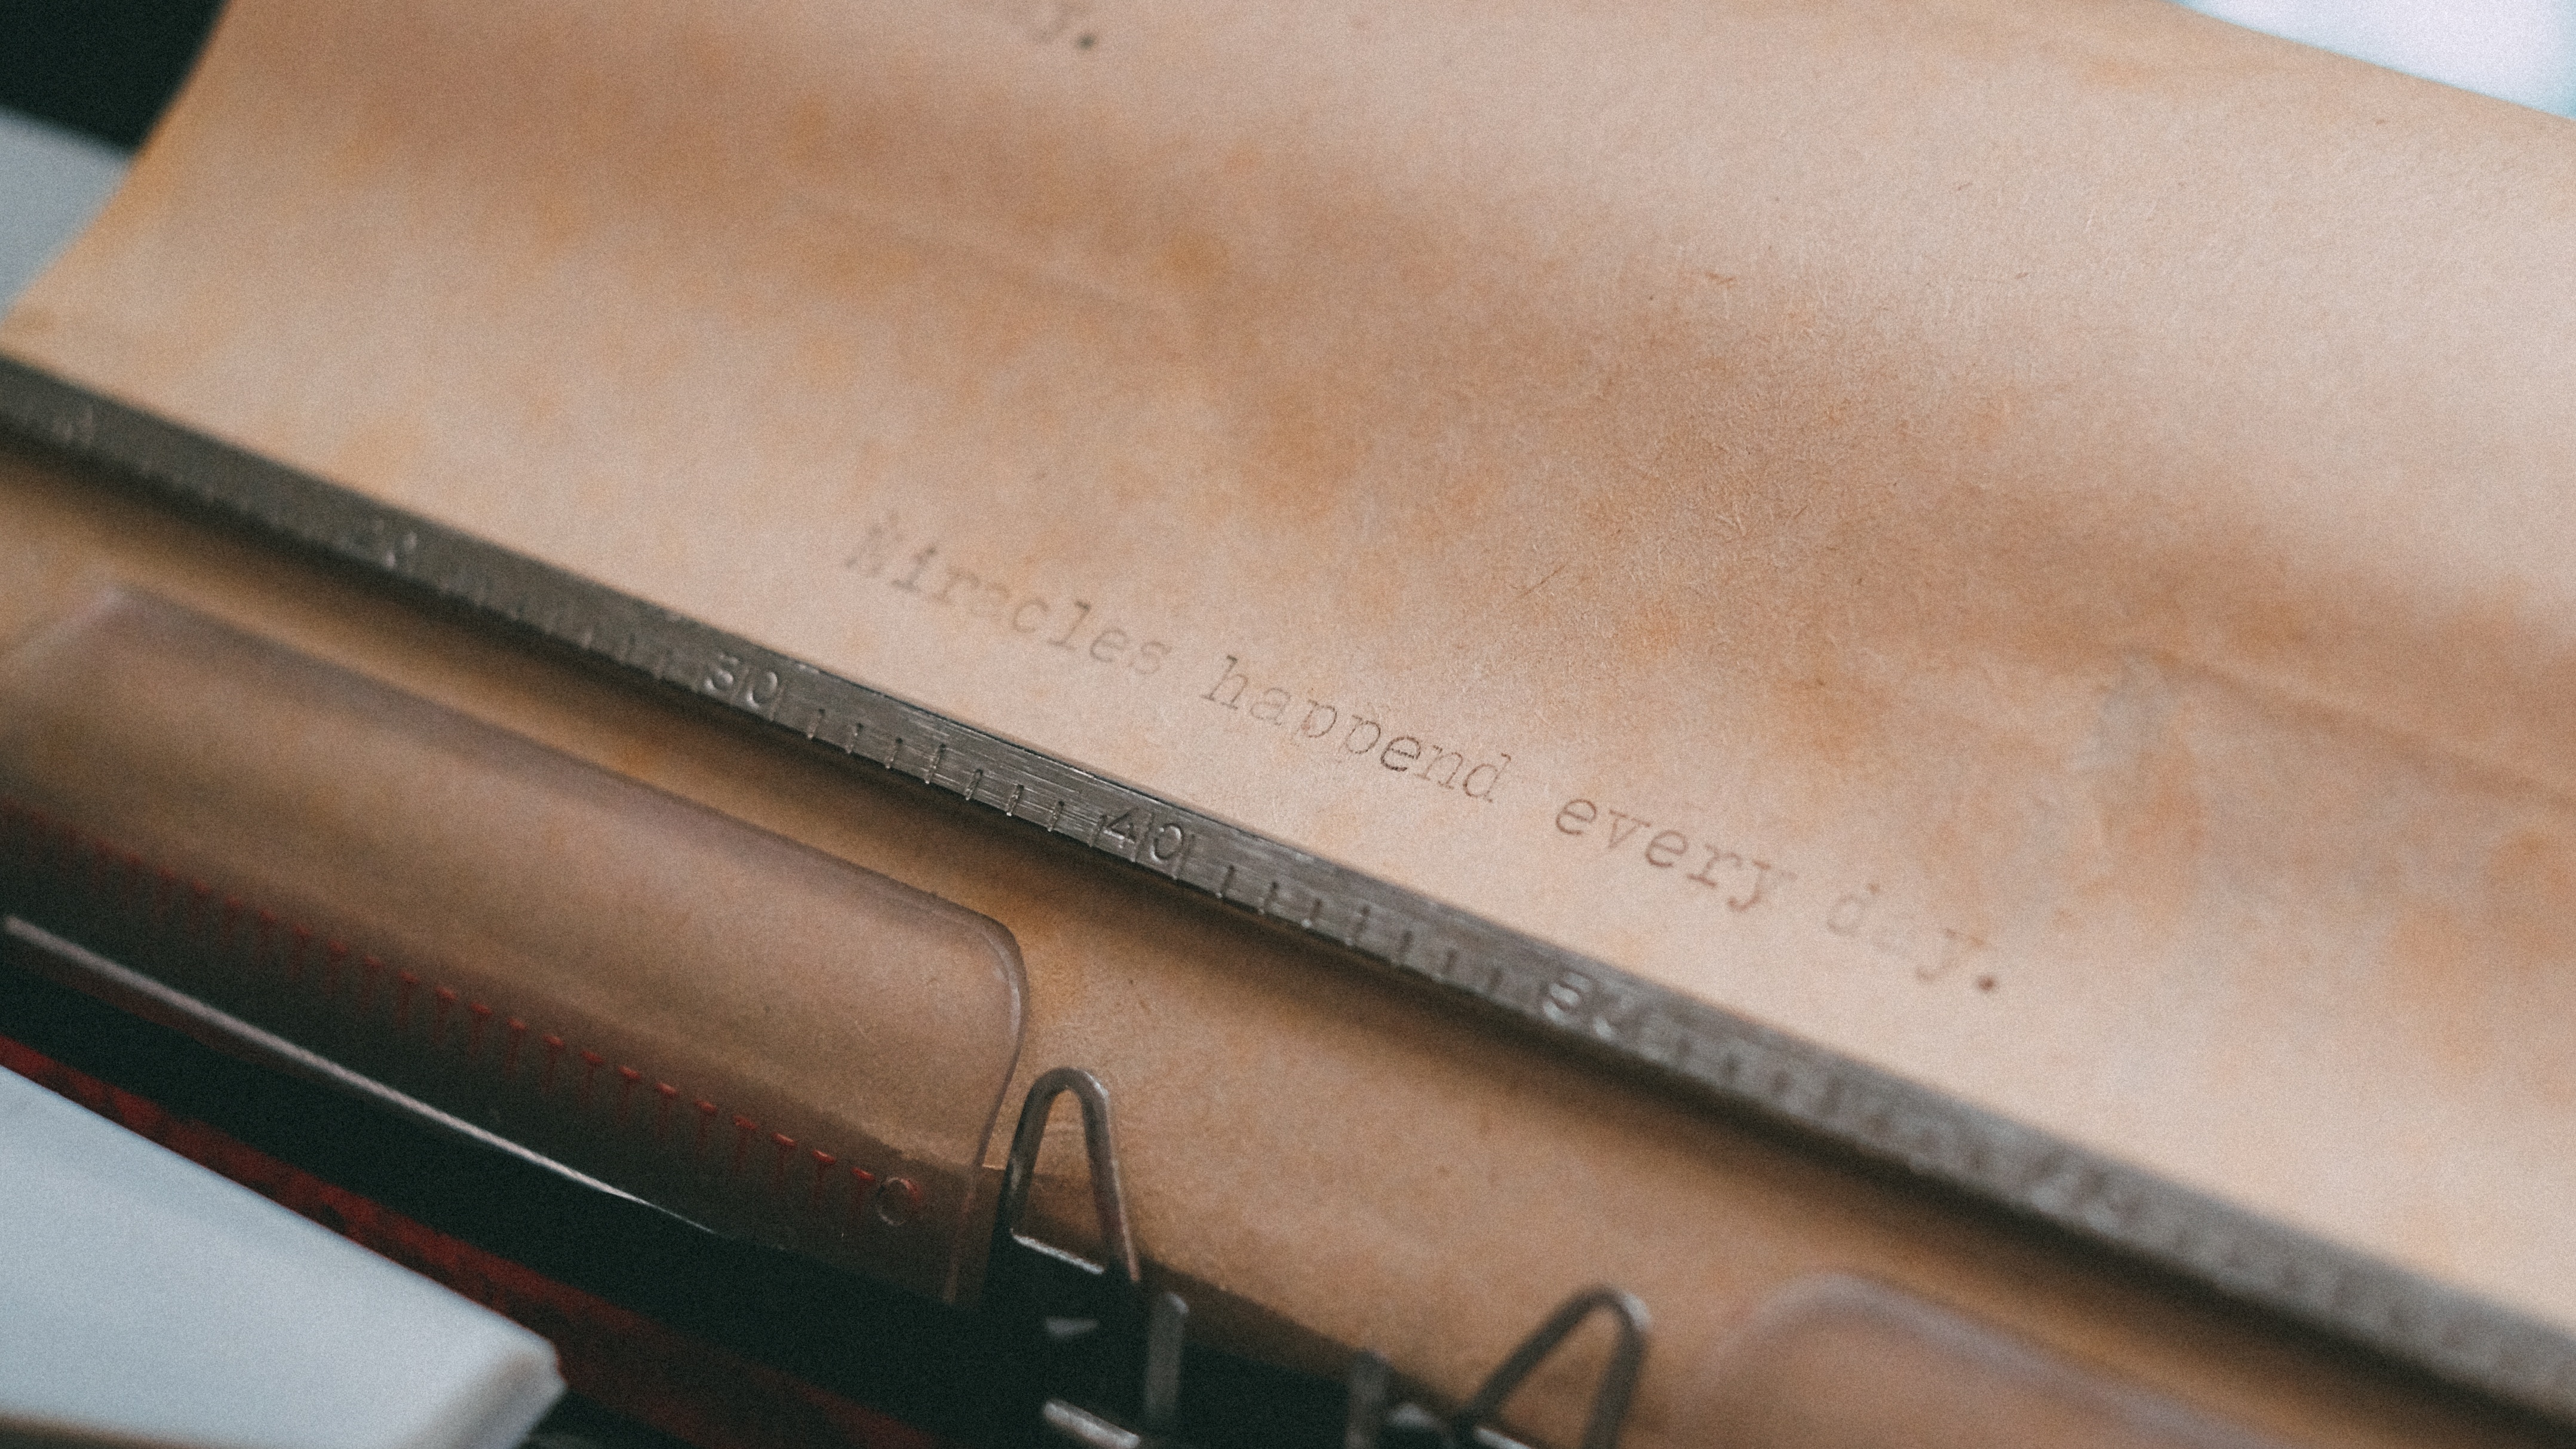
hand, leather, vintage, antique, old, typewriter, paper, close up, typo, firearm